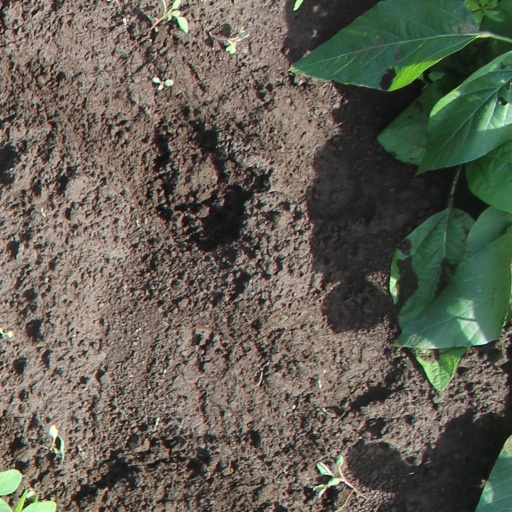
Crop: soybean